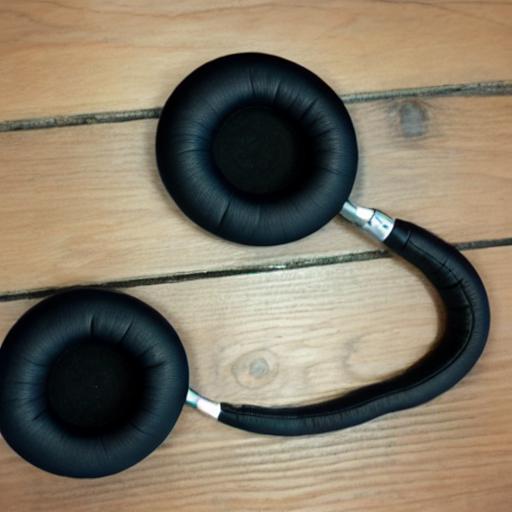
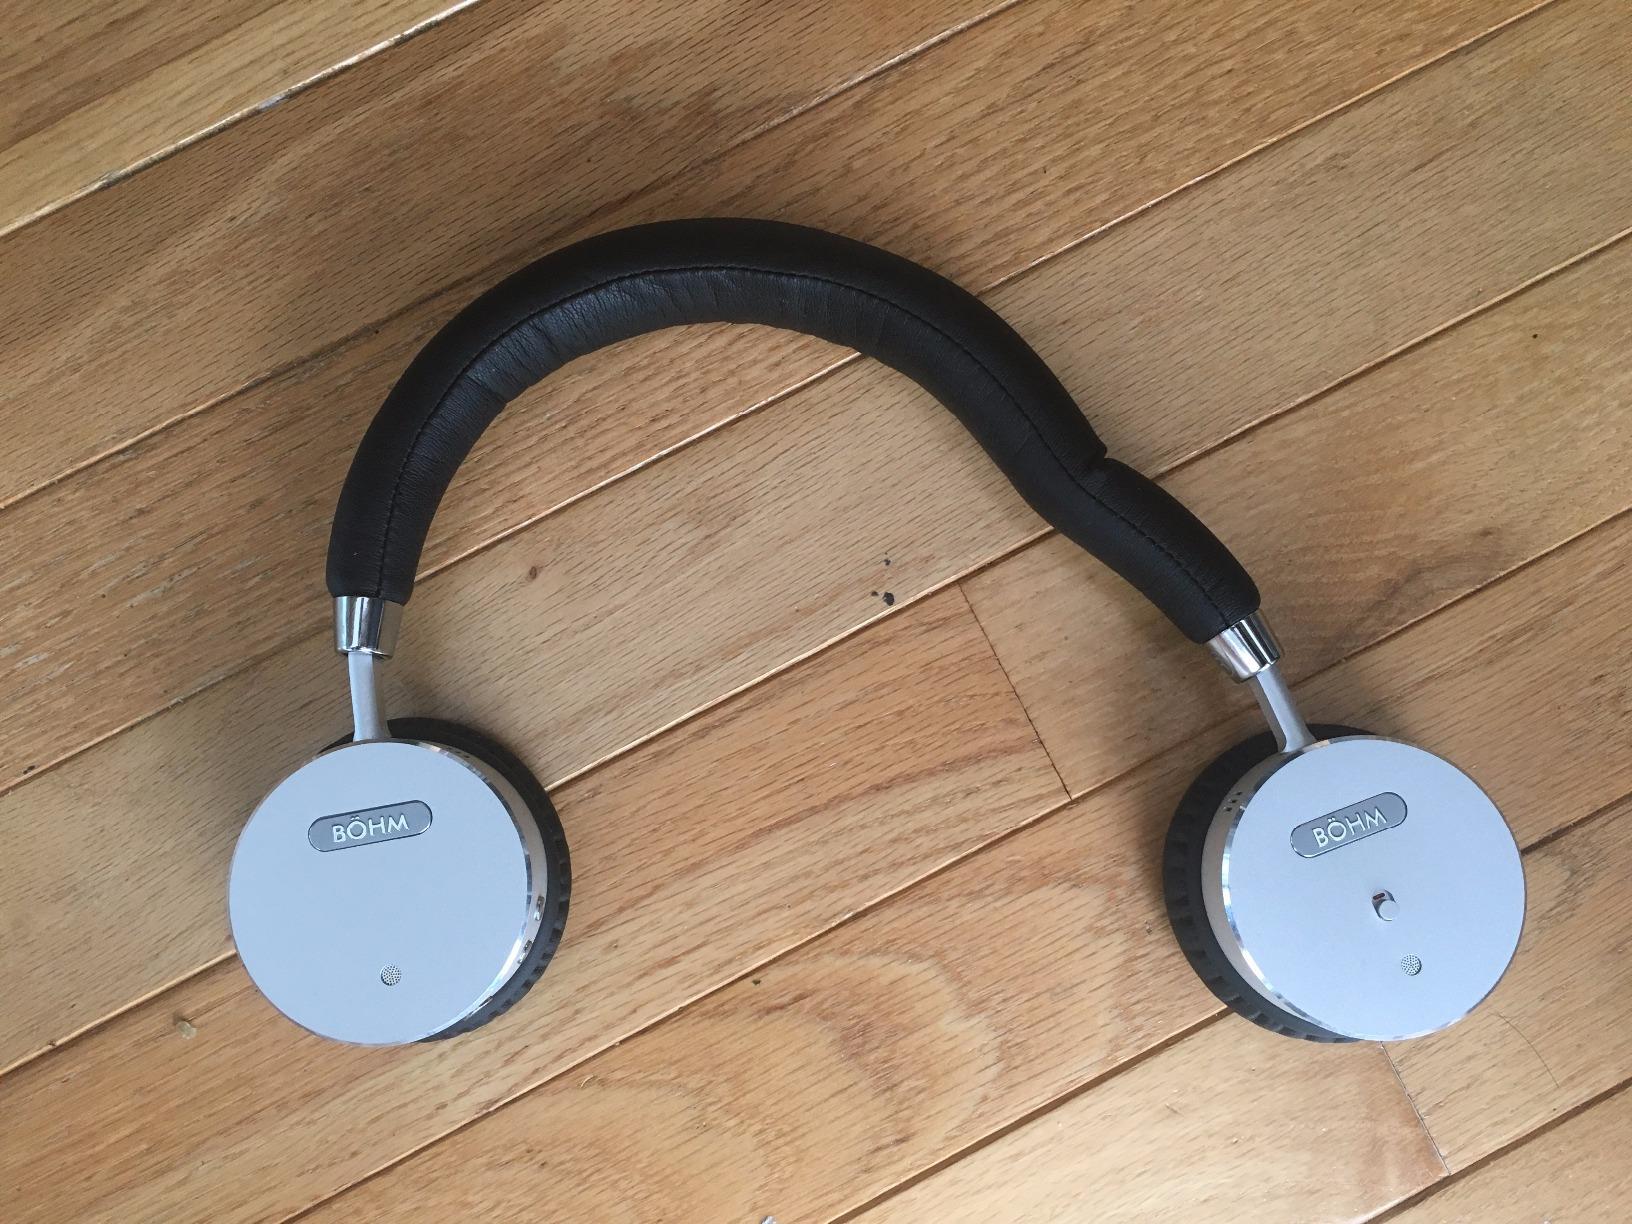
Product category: headphones
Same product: no